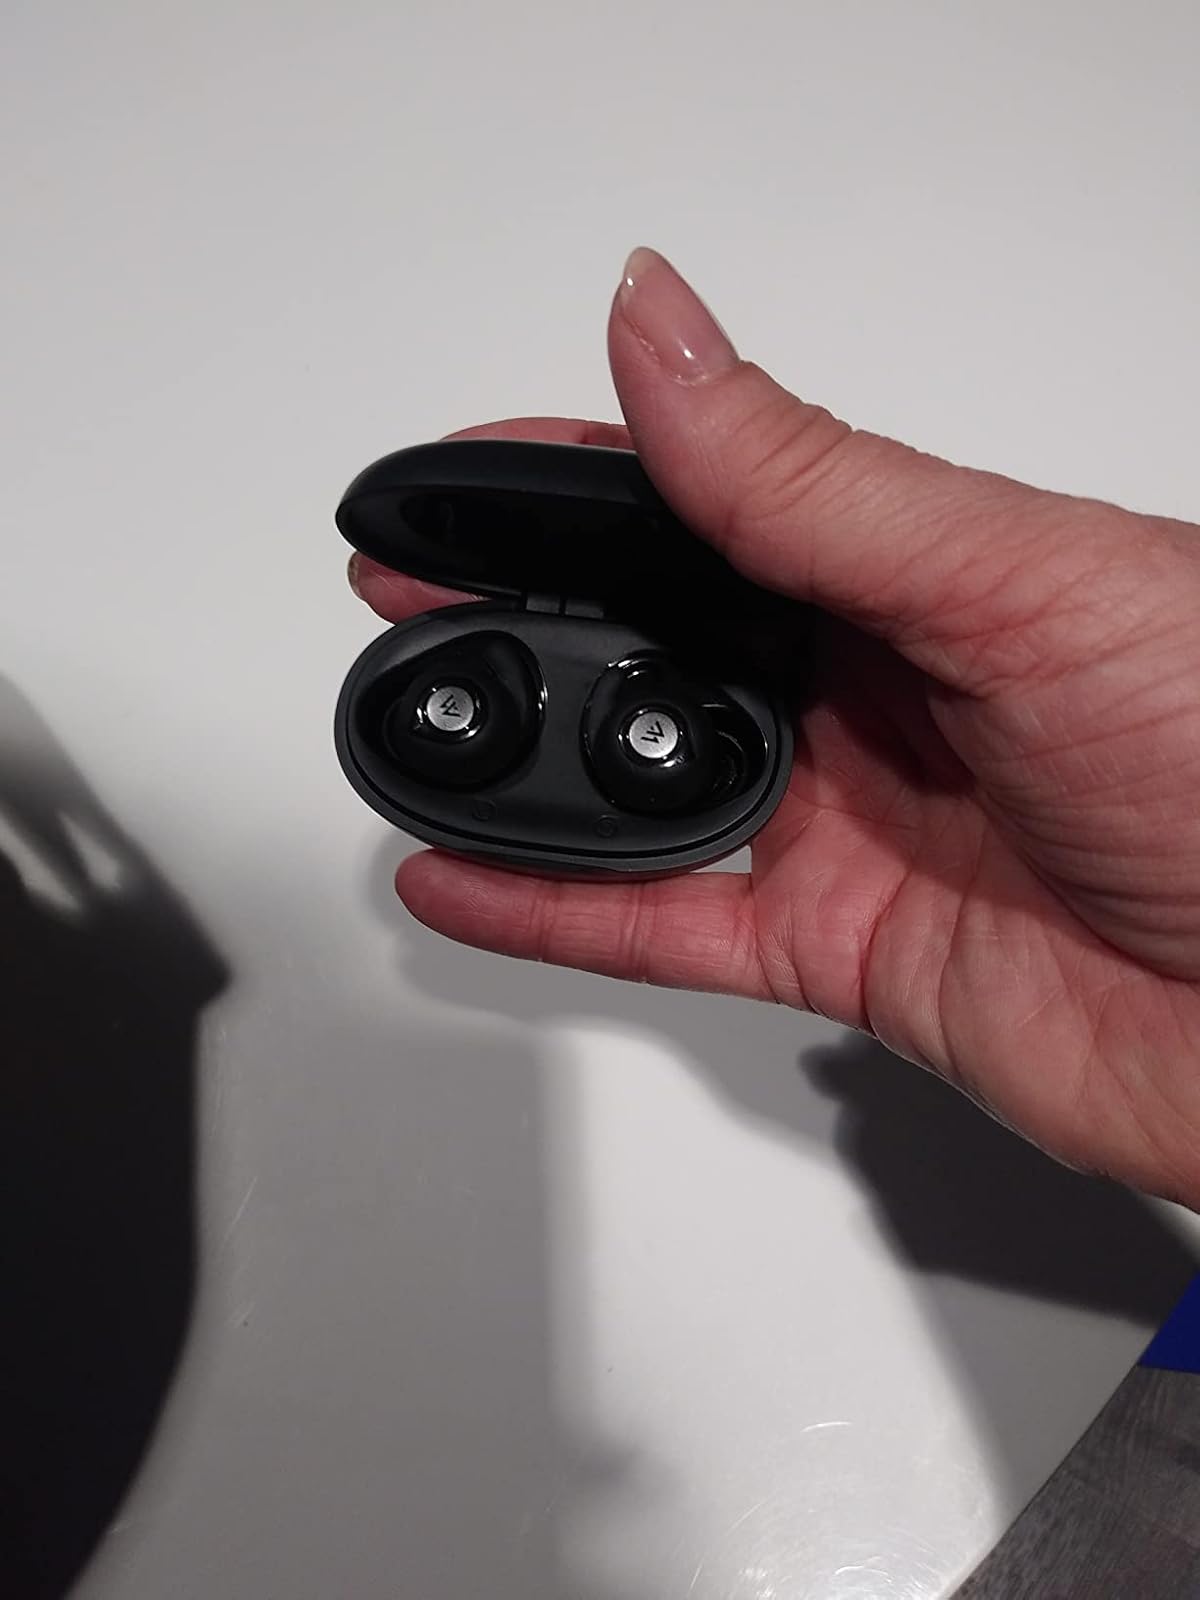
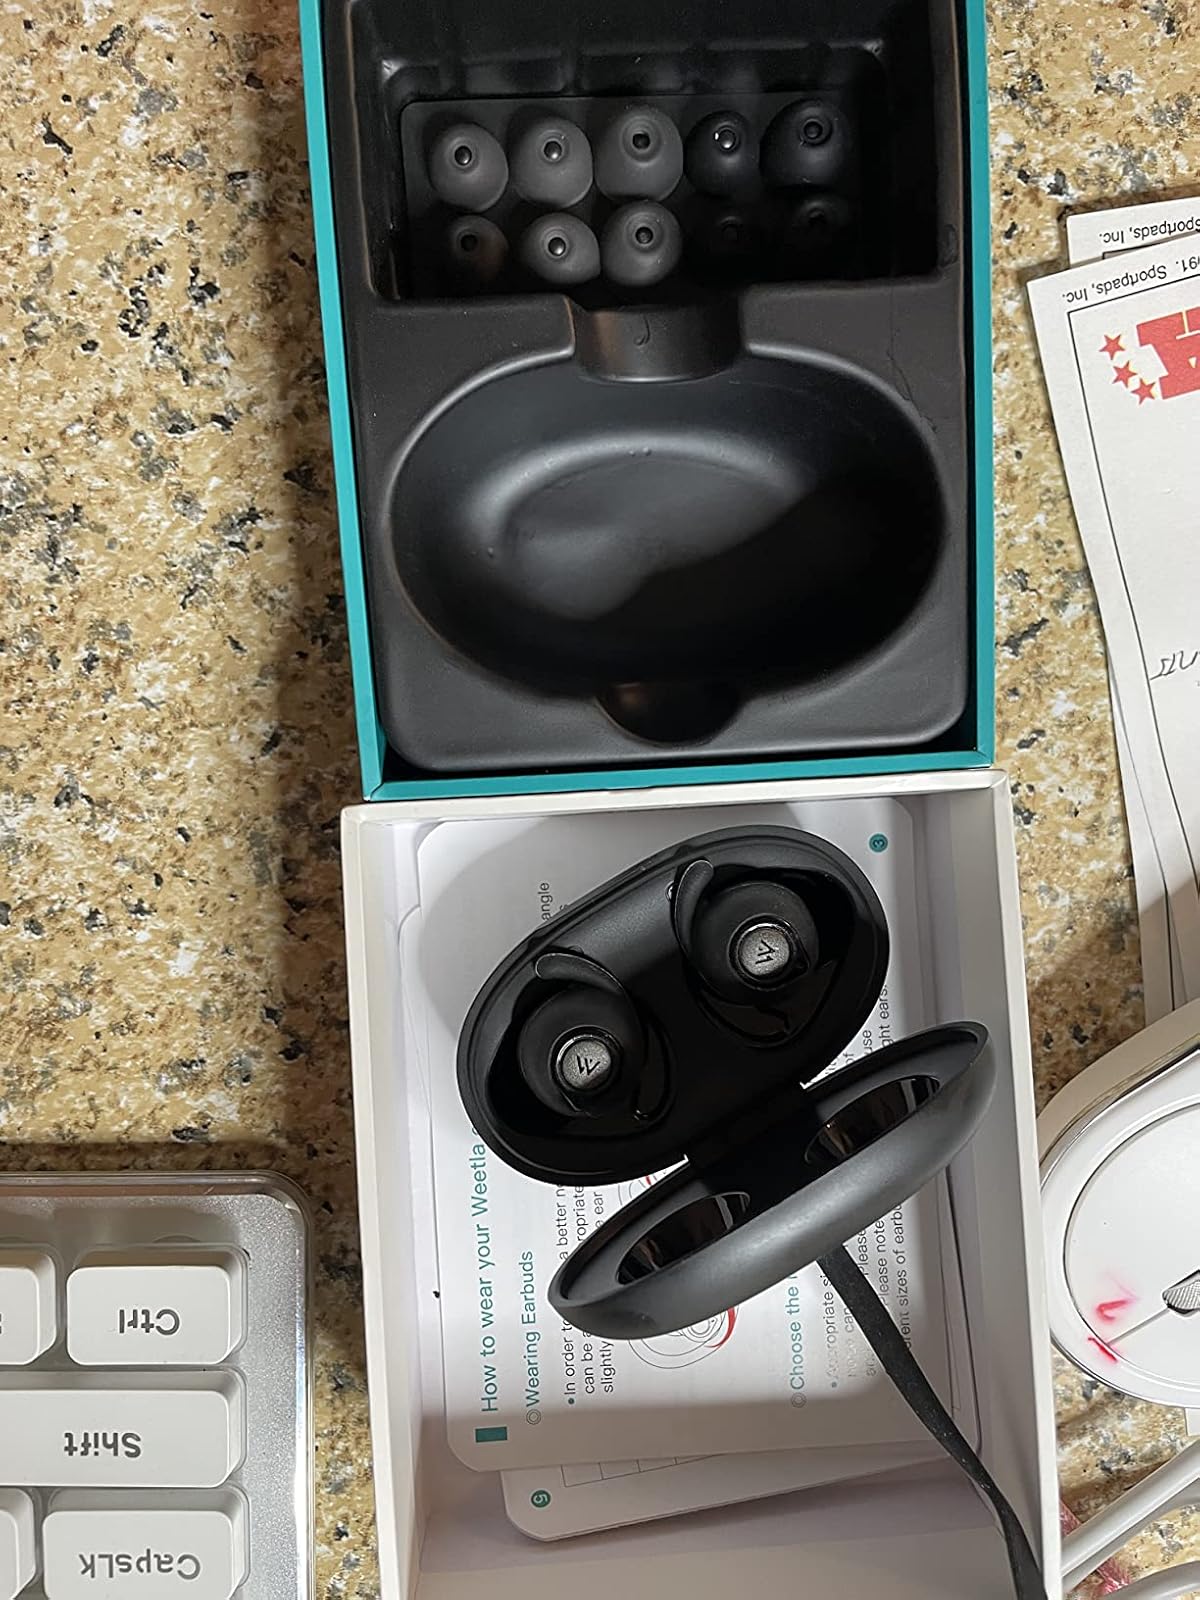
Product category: earbuds
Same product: yes